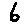
Label: 6